History of Colchester

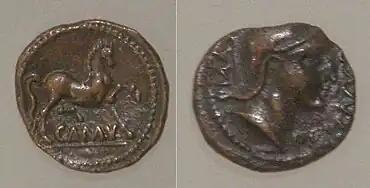
Bronze coin of Cunobelin – note the letters CAMV for "Camulodunon"

Strabo reports Rome's lucrative trade with Britain; the island's exports included grain, gold, silver, iron, hides, slaves and hunting dogs. Iron ingots, slave chains and storage vessels discovered at the Sheepen site at Camulodunon appear to confirm this trade with the empire. The Catuvellauni king Cunobelinus, ruling from his capital at Camulodunon, had subjugated a large area of southern and eastern Britain, and was called by the Roman historian Suetonius ""King of the Britons"". Under his rule Camulodunon had replaced Verlamion as the most important settlement in pre-Roman Britain. Around 40AD he had fallen out with his son Adminius (acting as proxy ruler of the Cantiaci tribe in his father's name), who had fled to Rome for support. There he was received by the Emperor Gaius, who may have attempted an invasion of Britain to put Adminius on his father's throne. After Cunobelinus’ death (circa 40AD) his sons took power, with Togodumnus the eldest ruling the Catuvellauni homeland around Verlamion, and Caratacus ruling from Camulodunon. Together these brothers began expanding their influence over other British tribes, including the Atrebates of the south coast. Verica, king of the Atrebates, which had branches on both sides of the English Channel and had been friends of Rome since Caesar's conquest, appealed to the Emperor Claudius for aid. At the time of this appeal in 43 AD, the newly enthroned Emperor Claudius was in need of a military victory in order to secure his shaky position with the military, and saw this call for help as the perfect pretext. Aulus Plautius led the four Roman legions across to Britain with Camulodunon being their main target, defeating and killing Togodumnus near the Thames and then waiting for Claudius to cross the Channel. Claudius arrived with reinforcements, including artillery and elephants, leading the attack on Camulodunon. Caratacus fled the storming of the town, taking refuge with the Ordovices and Silures tribes in Wales and becoming a Welsh folk hero for his resistance to Rome. The Roman historian Suetonius and Claudius' triumphal arch state that after this battle the British kings who had been under Cunobelinus’ sons’ control surrendered without further bloodshed, Claudius accepting their submission in Camulodunon.